Leslie Hoffman

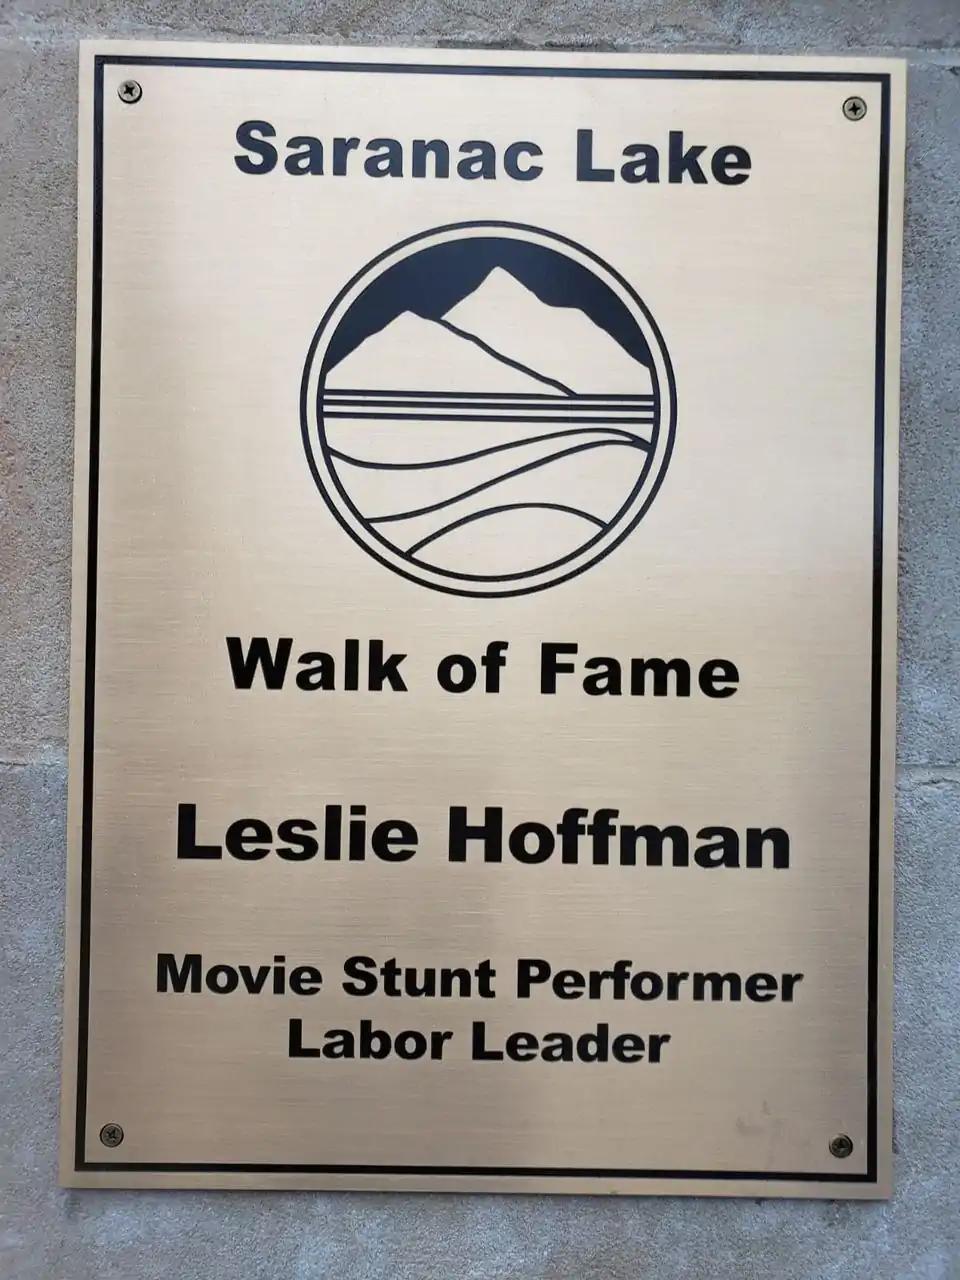

On March 31, 2022, Leslie's Hometown honored her by including her in the Walk of Fame. The Plaque is displayed at Hotel Saranac 100 Main Street